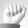
ASL letter: A